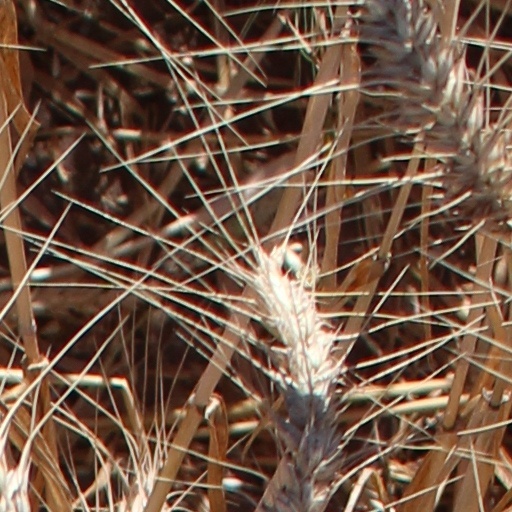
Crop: wheat